Grantham North services

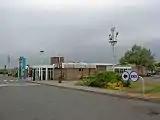
Main building

Tony's cafe cost £120,000 in 1963 The planning for the new service area was discussed at a West Kesteven planning meeting in January 1963, with chairman Wing Commander Albert McCreary, of Hough-on-the-Hill.